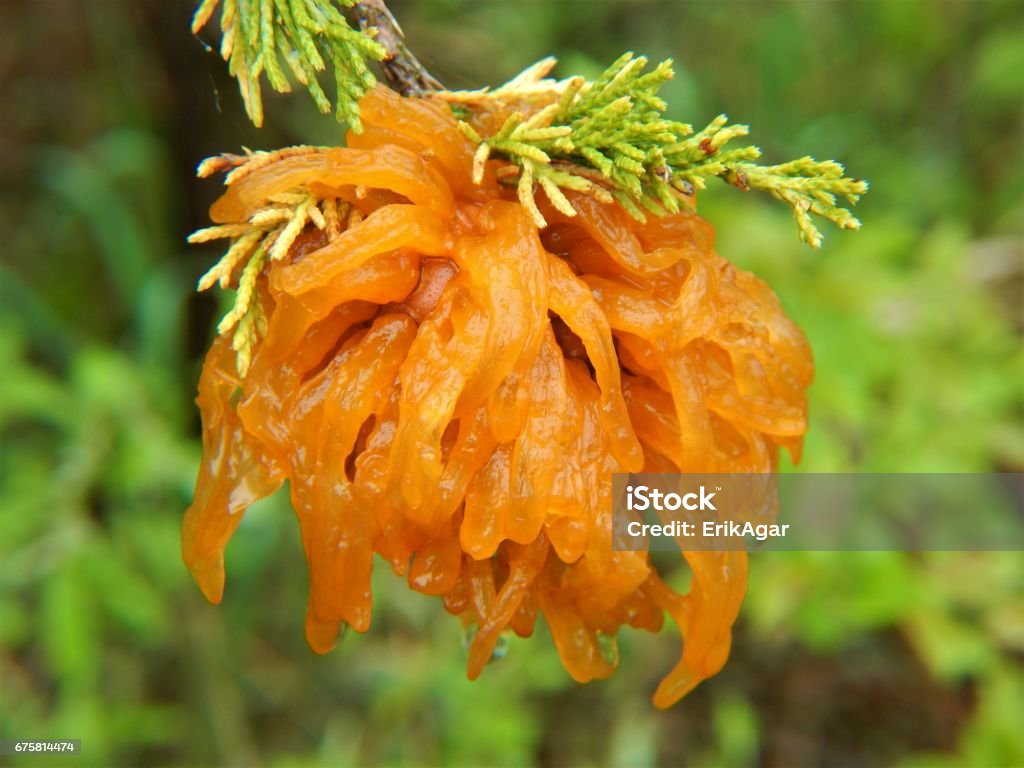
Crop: apple
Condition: rust